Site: brandenburg
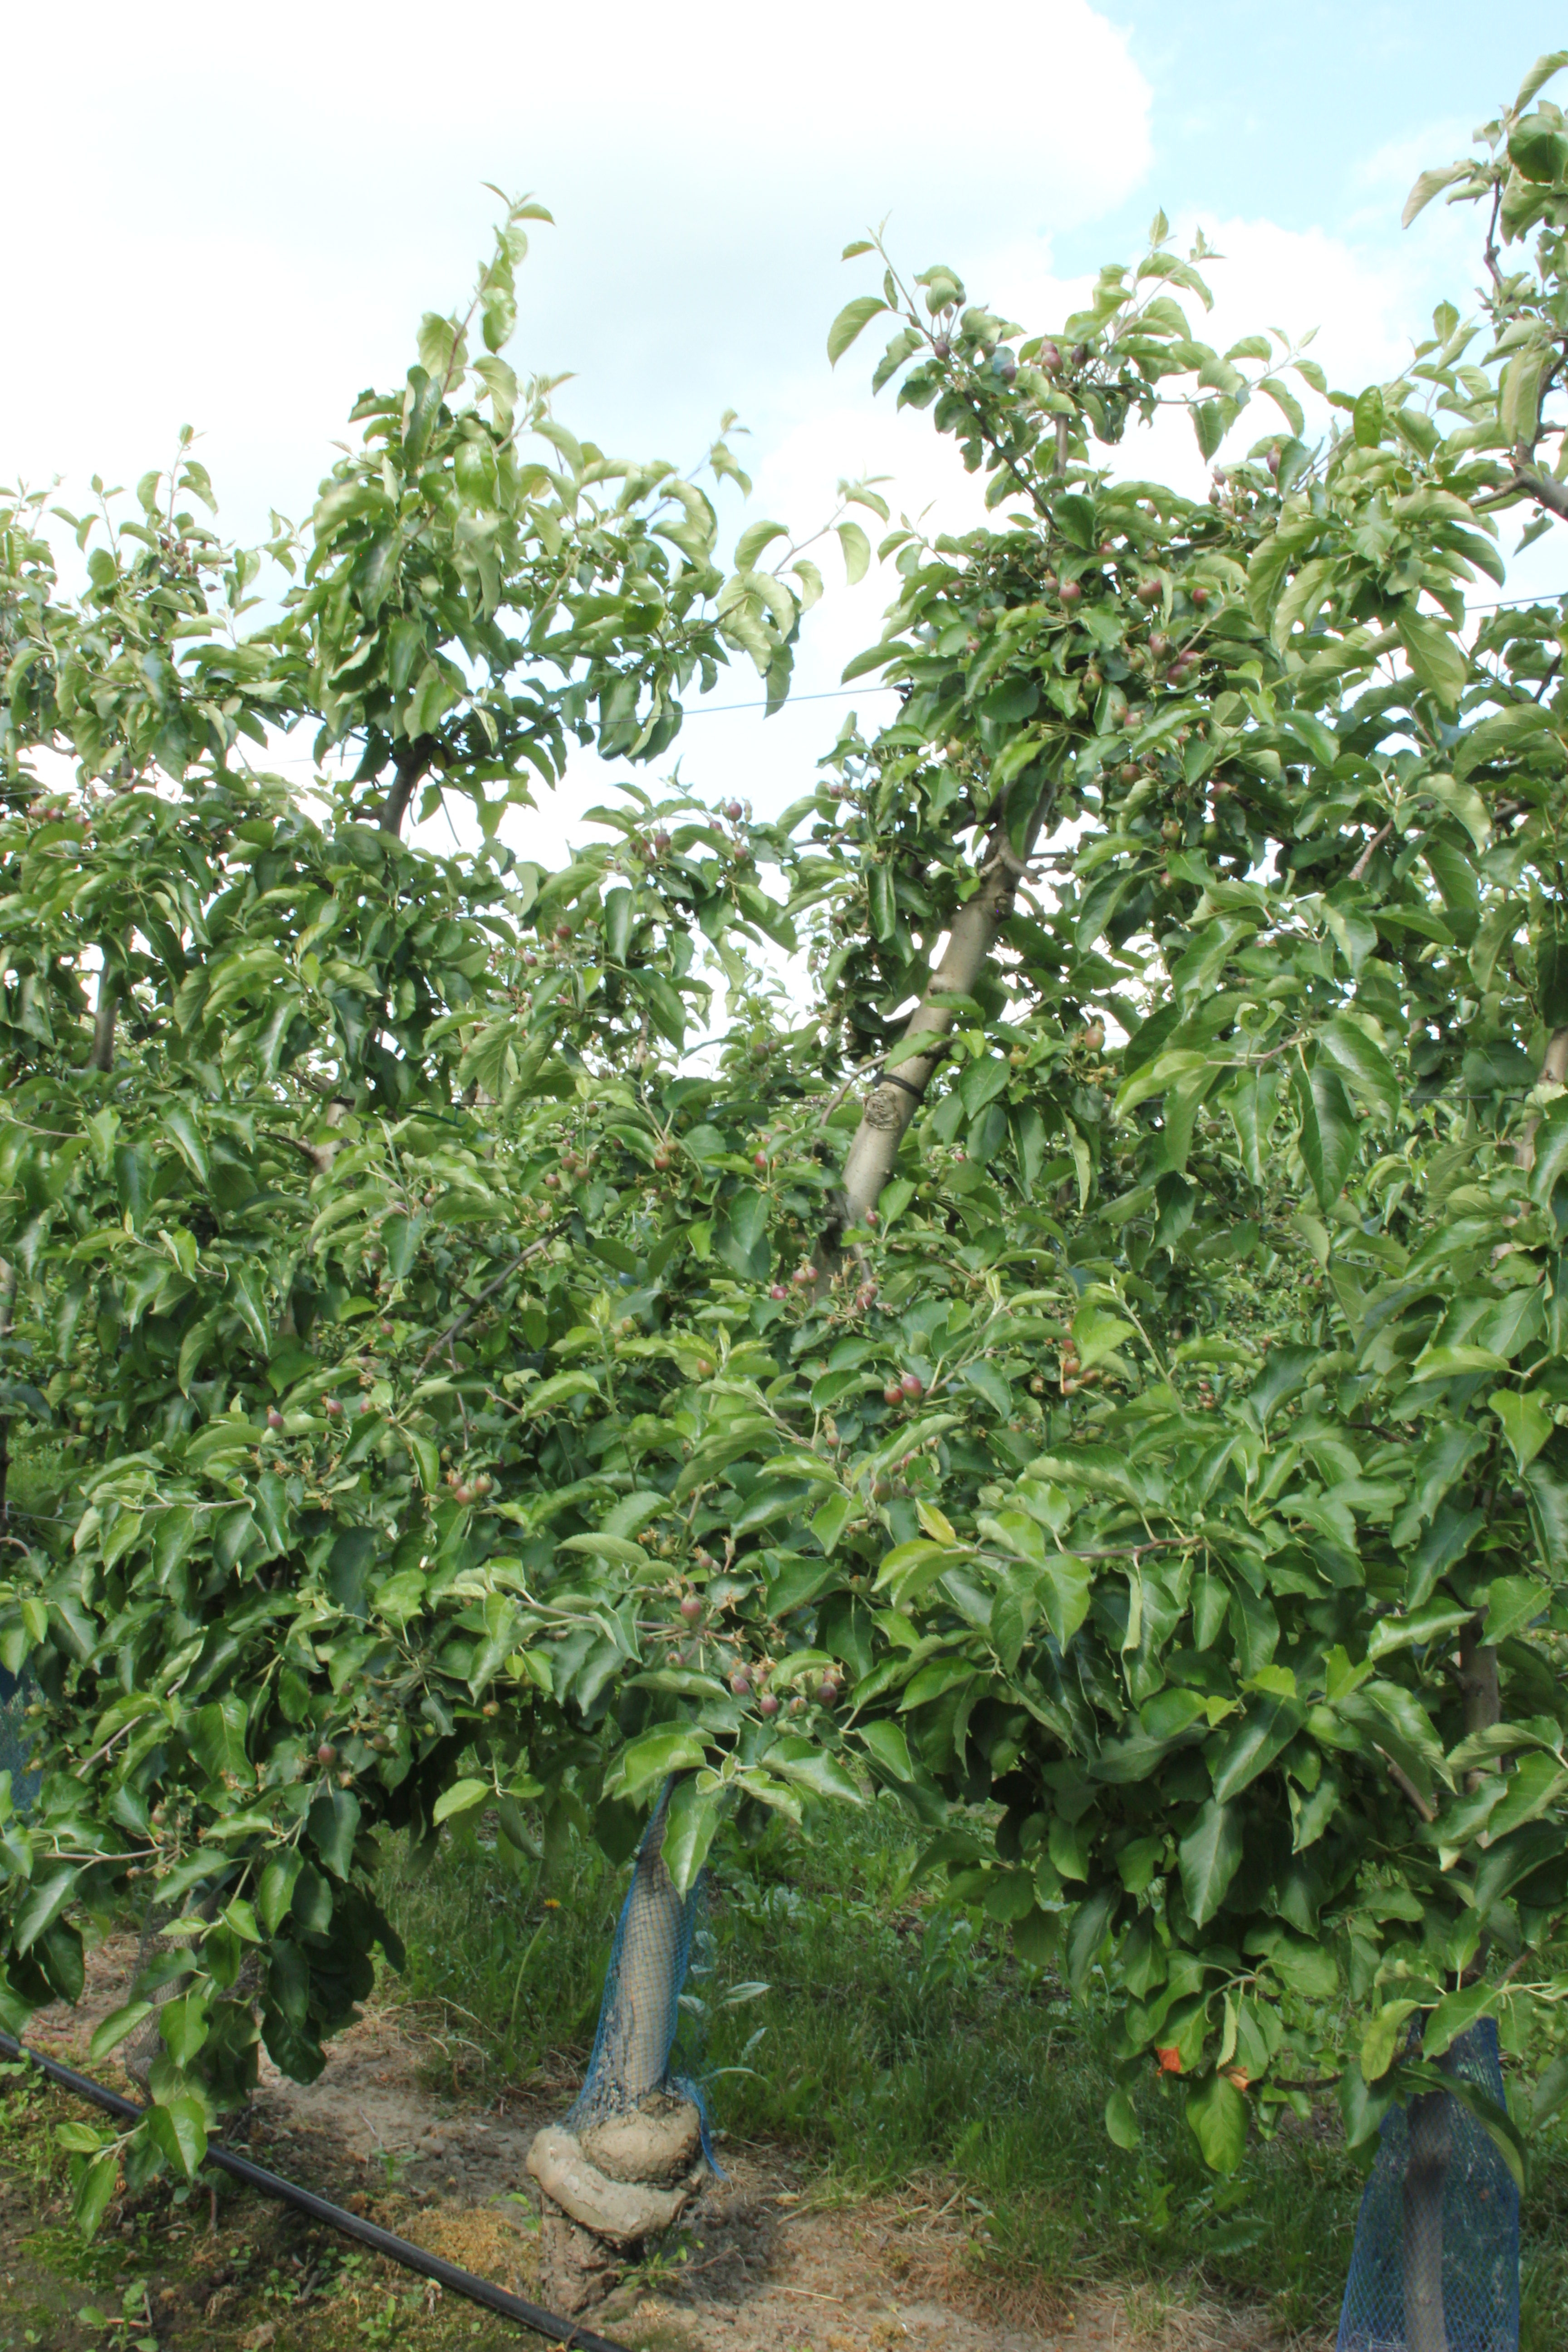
Growth stage (BBCH 72): Development of fruit